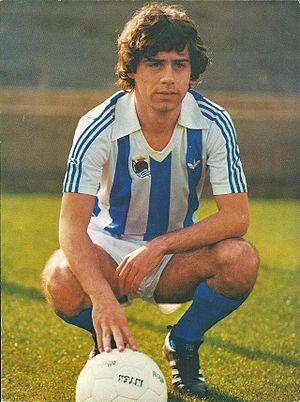
Roberto López Ufarte, né le 19 avril 1958 à Fès, est un footballeur espagnol qui jouait au poste d'ailier droit. Il effectue l'essentiel de sa carrière avec la Real Sociedad.